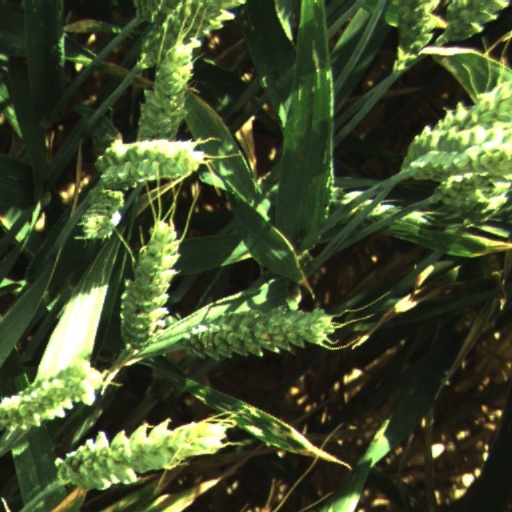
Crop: wheat